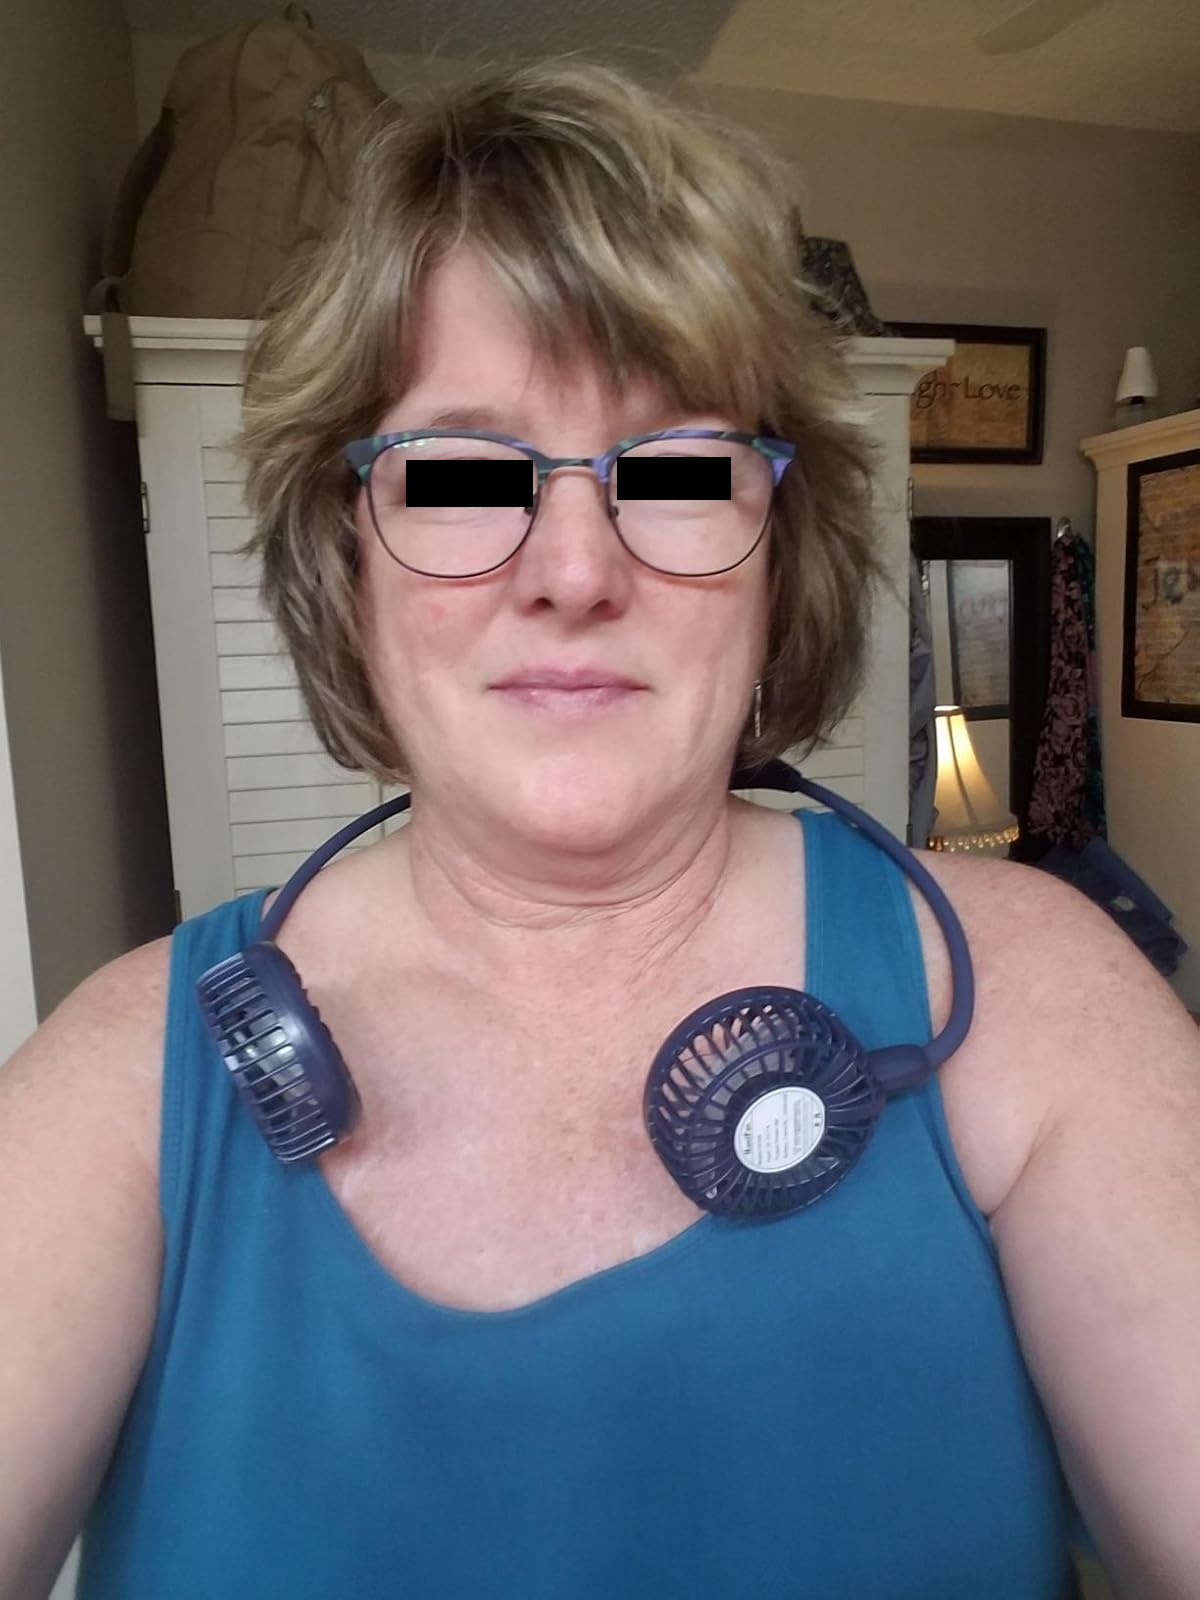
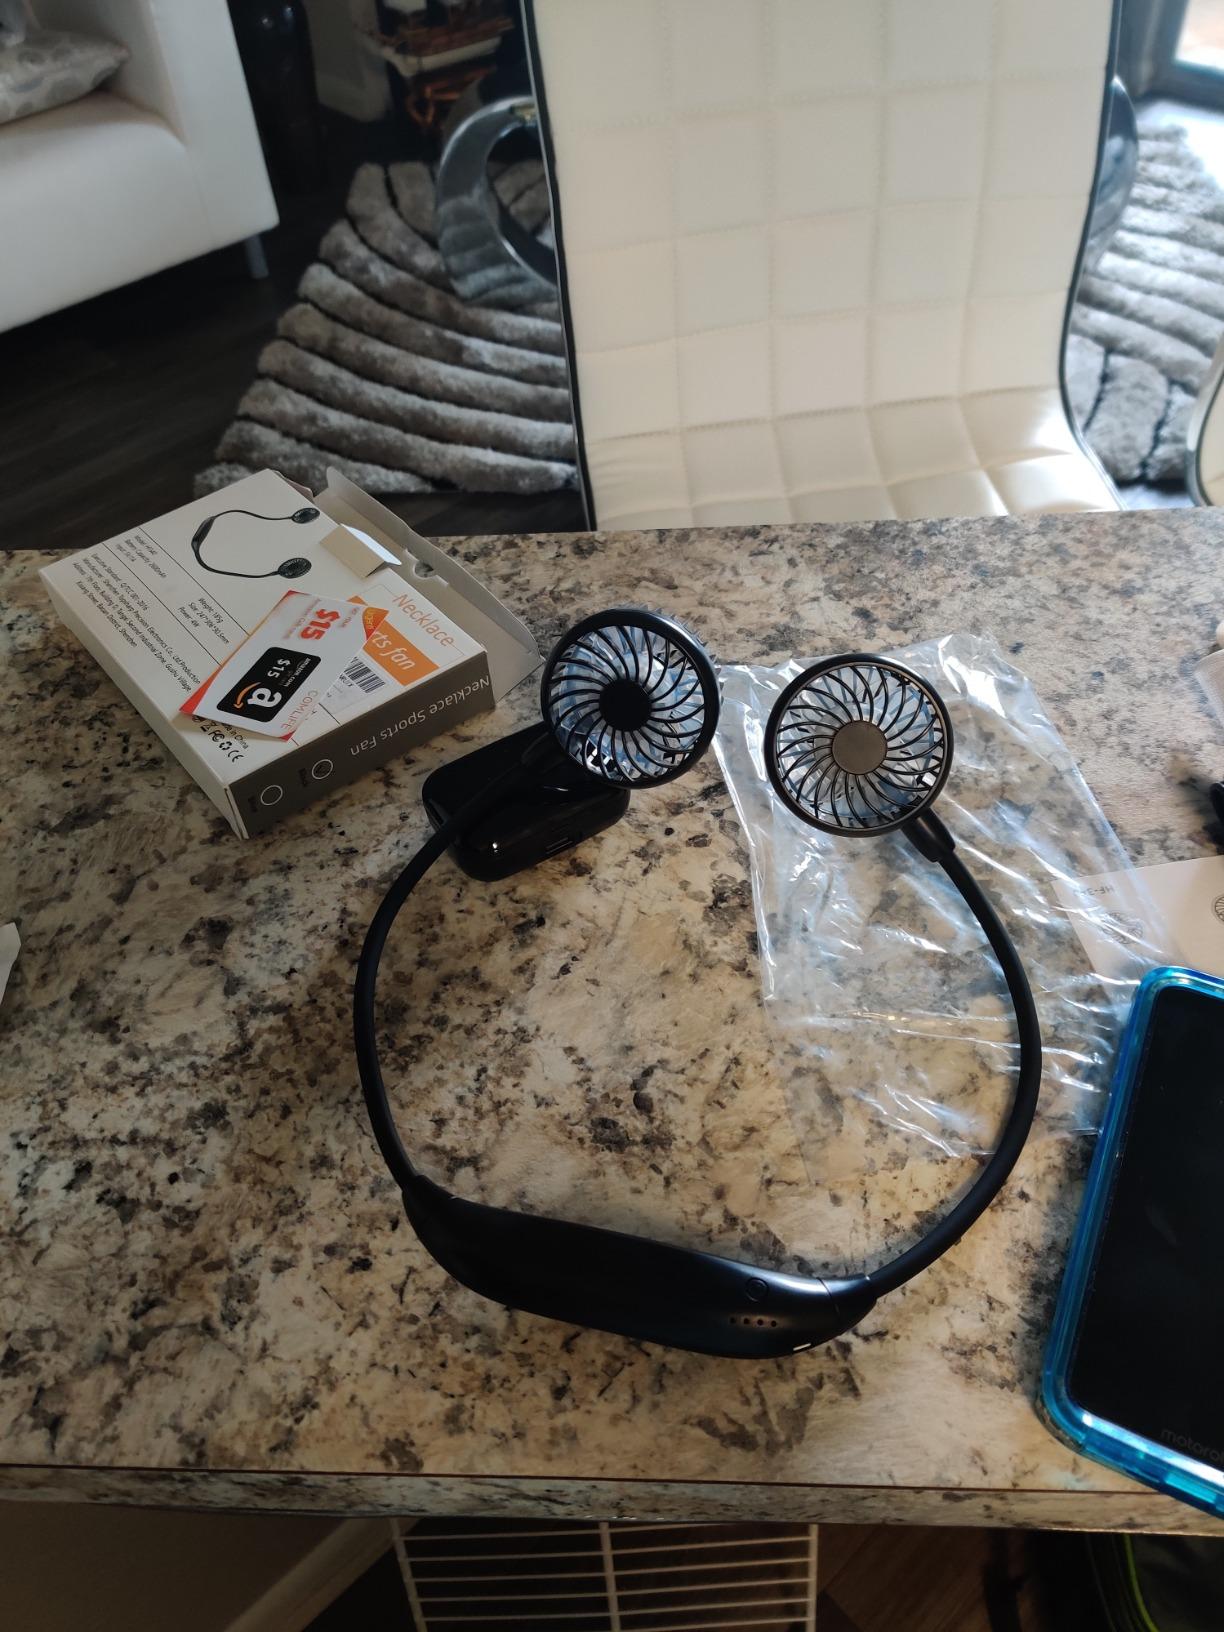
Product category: fan
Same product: no